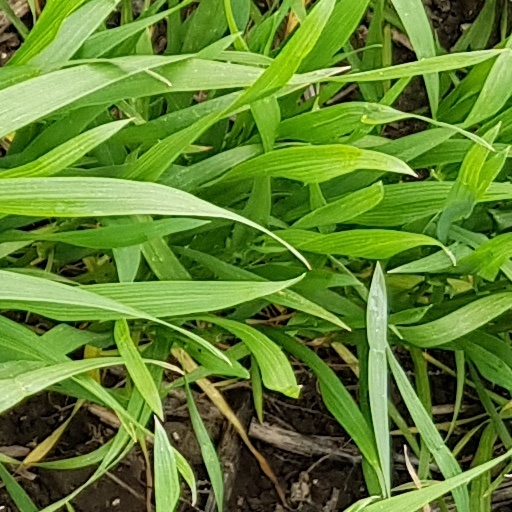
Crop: wheat